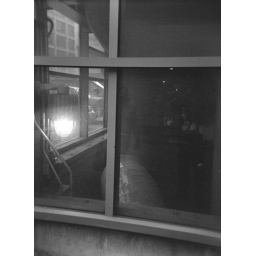
Pipes behind glass wall in steam generation plant, MIT Cambridge.